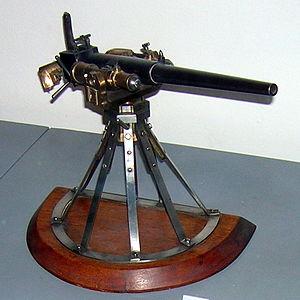
Maquette d'un canon de 47 mm à tir rapide, modèle 1885.
Le canon de 47 mm de marine Hotchkiss a été mis à disposition du ministère de la Guerre par la marine pour équiper certaines fortifications de la ligne Maginot.
Le canon de 47 mm modèle 1885, également connu sous le nom QF 3 pounder Hotchkiss en anglais, est un canon naval fabriqué à partir de 1886 par le manufacturier d'armes français Hotchkiss. Il a équipé des navires de la Marine nationale française et de la Royal Navy.